To Strip the Flesh

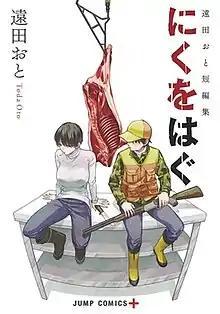
Cover of the Japanese volume

is a Japanese anthology manga written and illustrated by Oto Toda. The anthology was published in Japan by Shueisha under their Jump Comics+ imprint in August 2020.